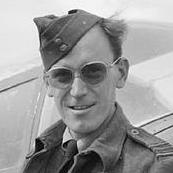
Age: 28